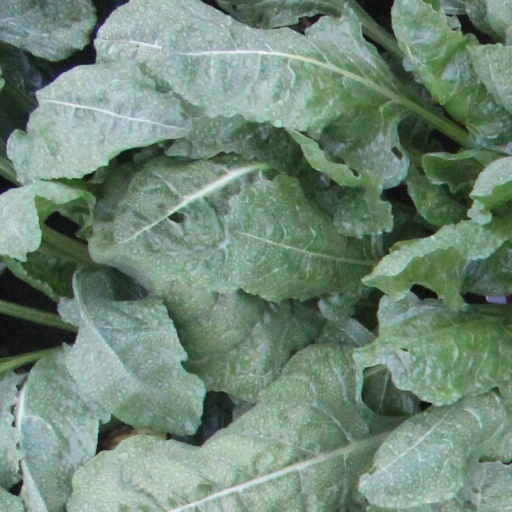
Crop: sugar beet